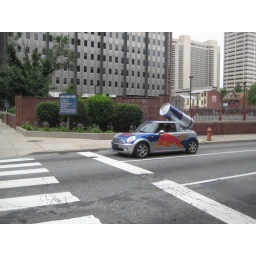
Saw a bunch of these red bull minis in a row. Was... surreal.